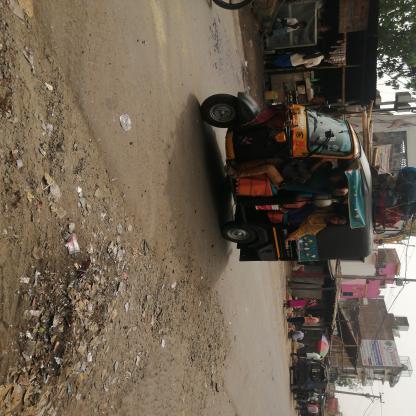
Vehicle type: Auto Rickshaws